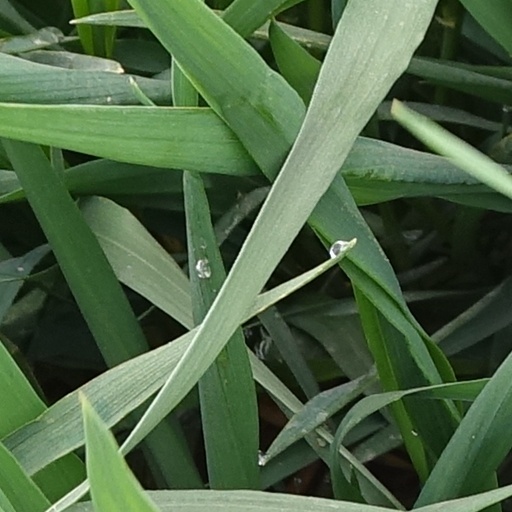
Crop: wheat